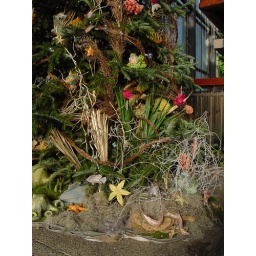
Sarah Meadows 'underwater' Chriatmas tree in Palm house (4)